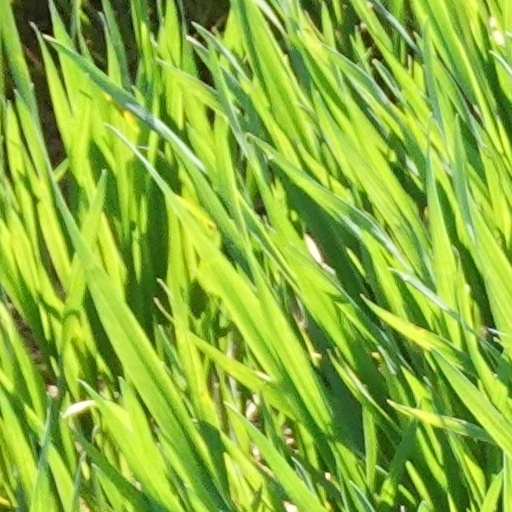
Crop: wheat